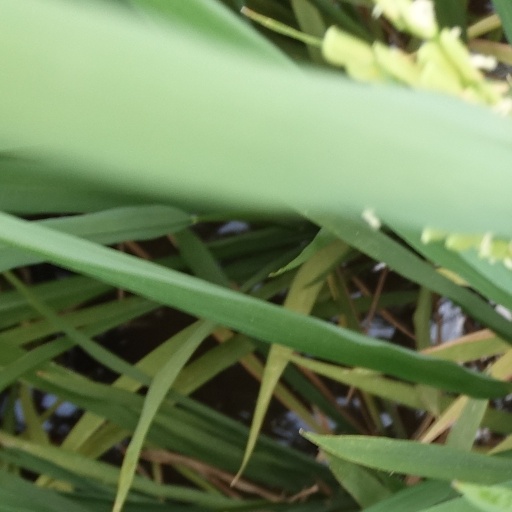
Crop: rice